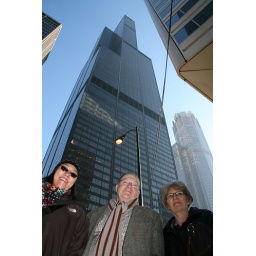
Holly, mom and dad in front of the Sears Tower with the wedding cake tower (nickname) off to the right.